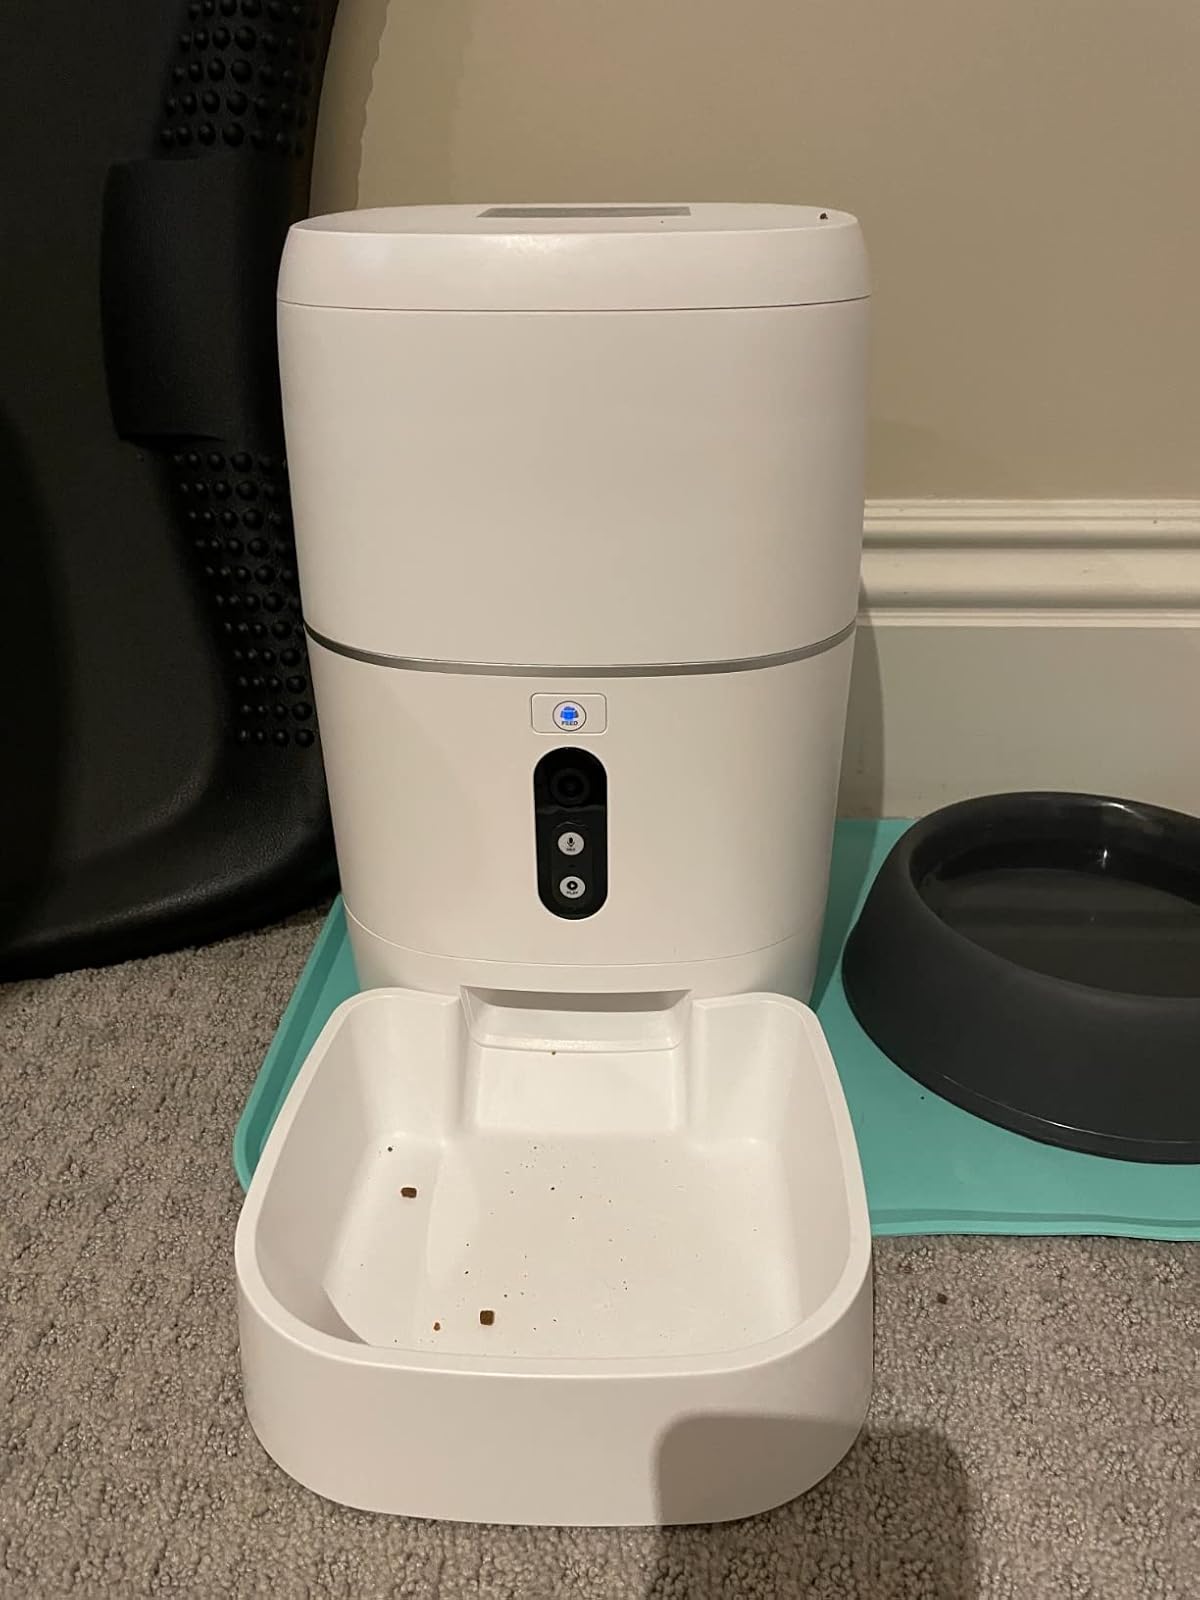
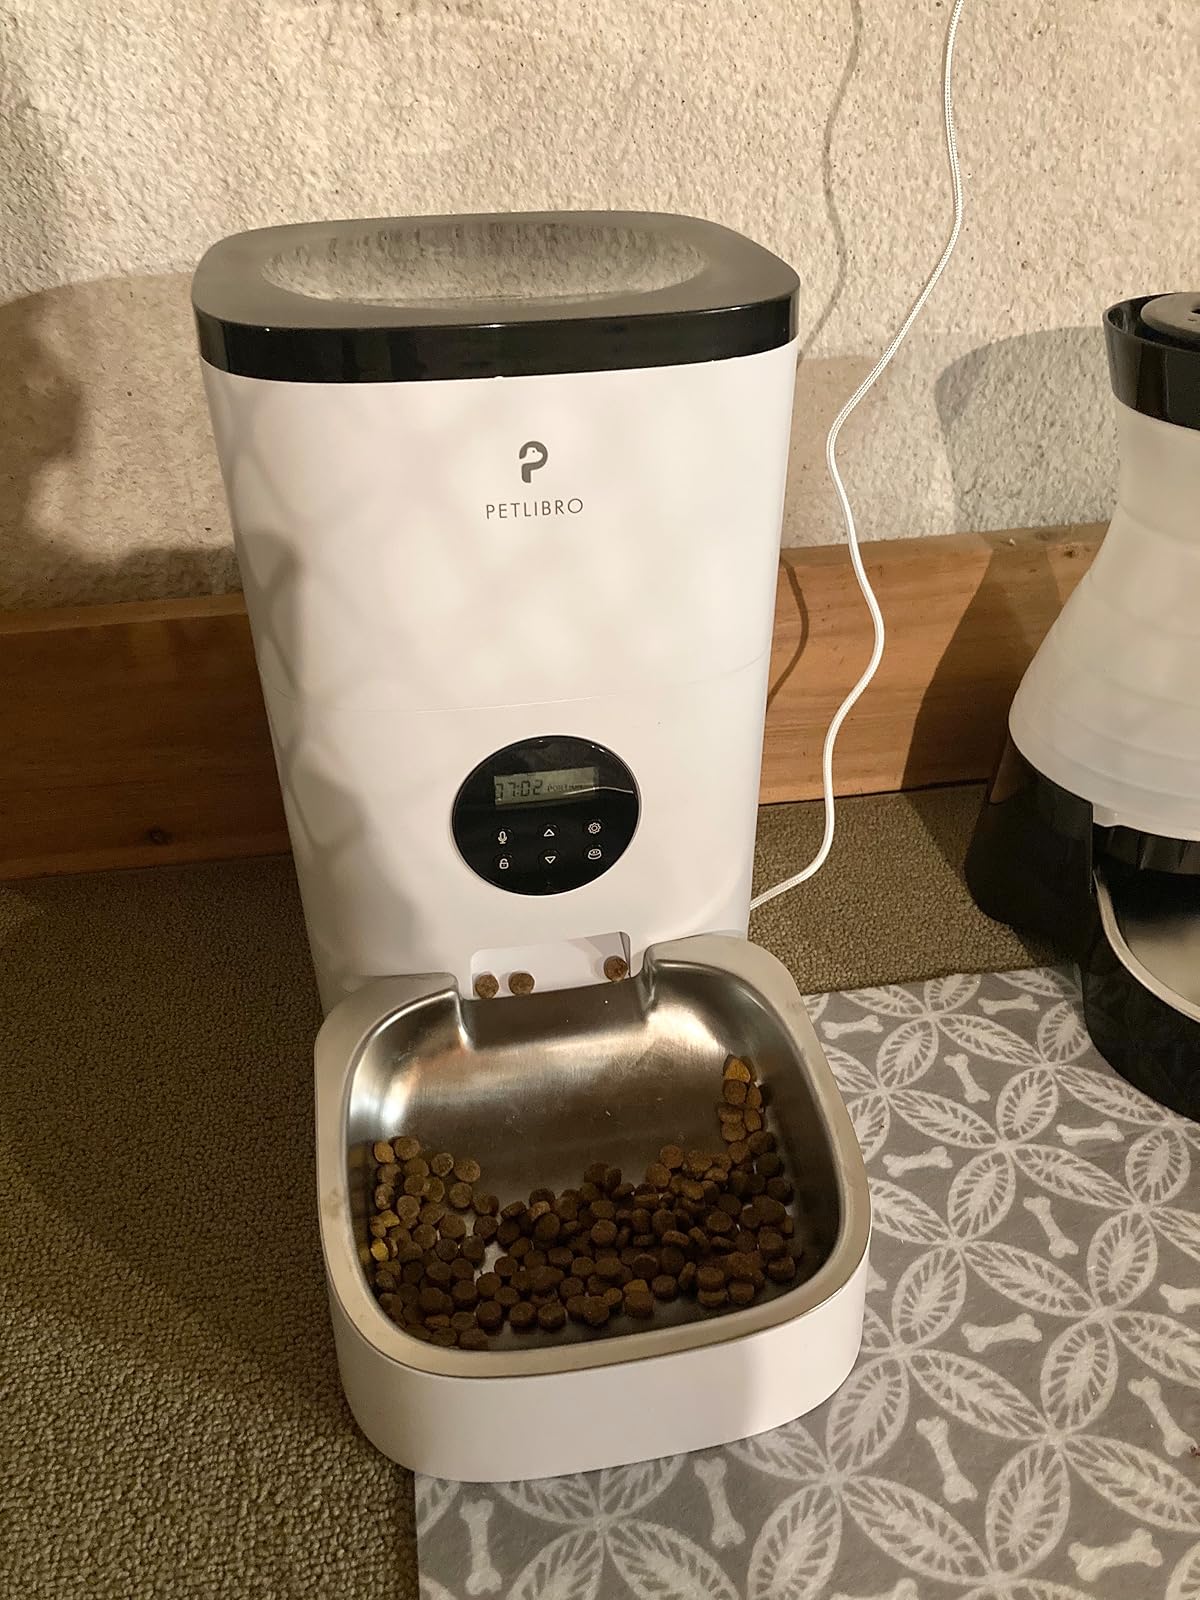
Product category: items_feeder
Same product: no